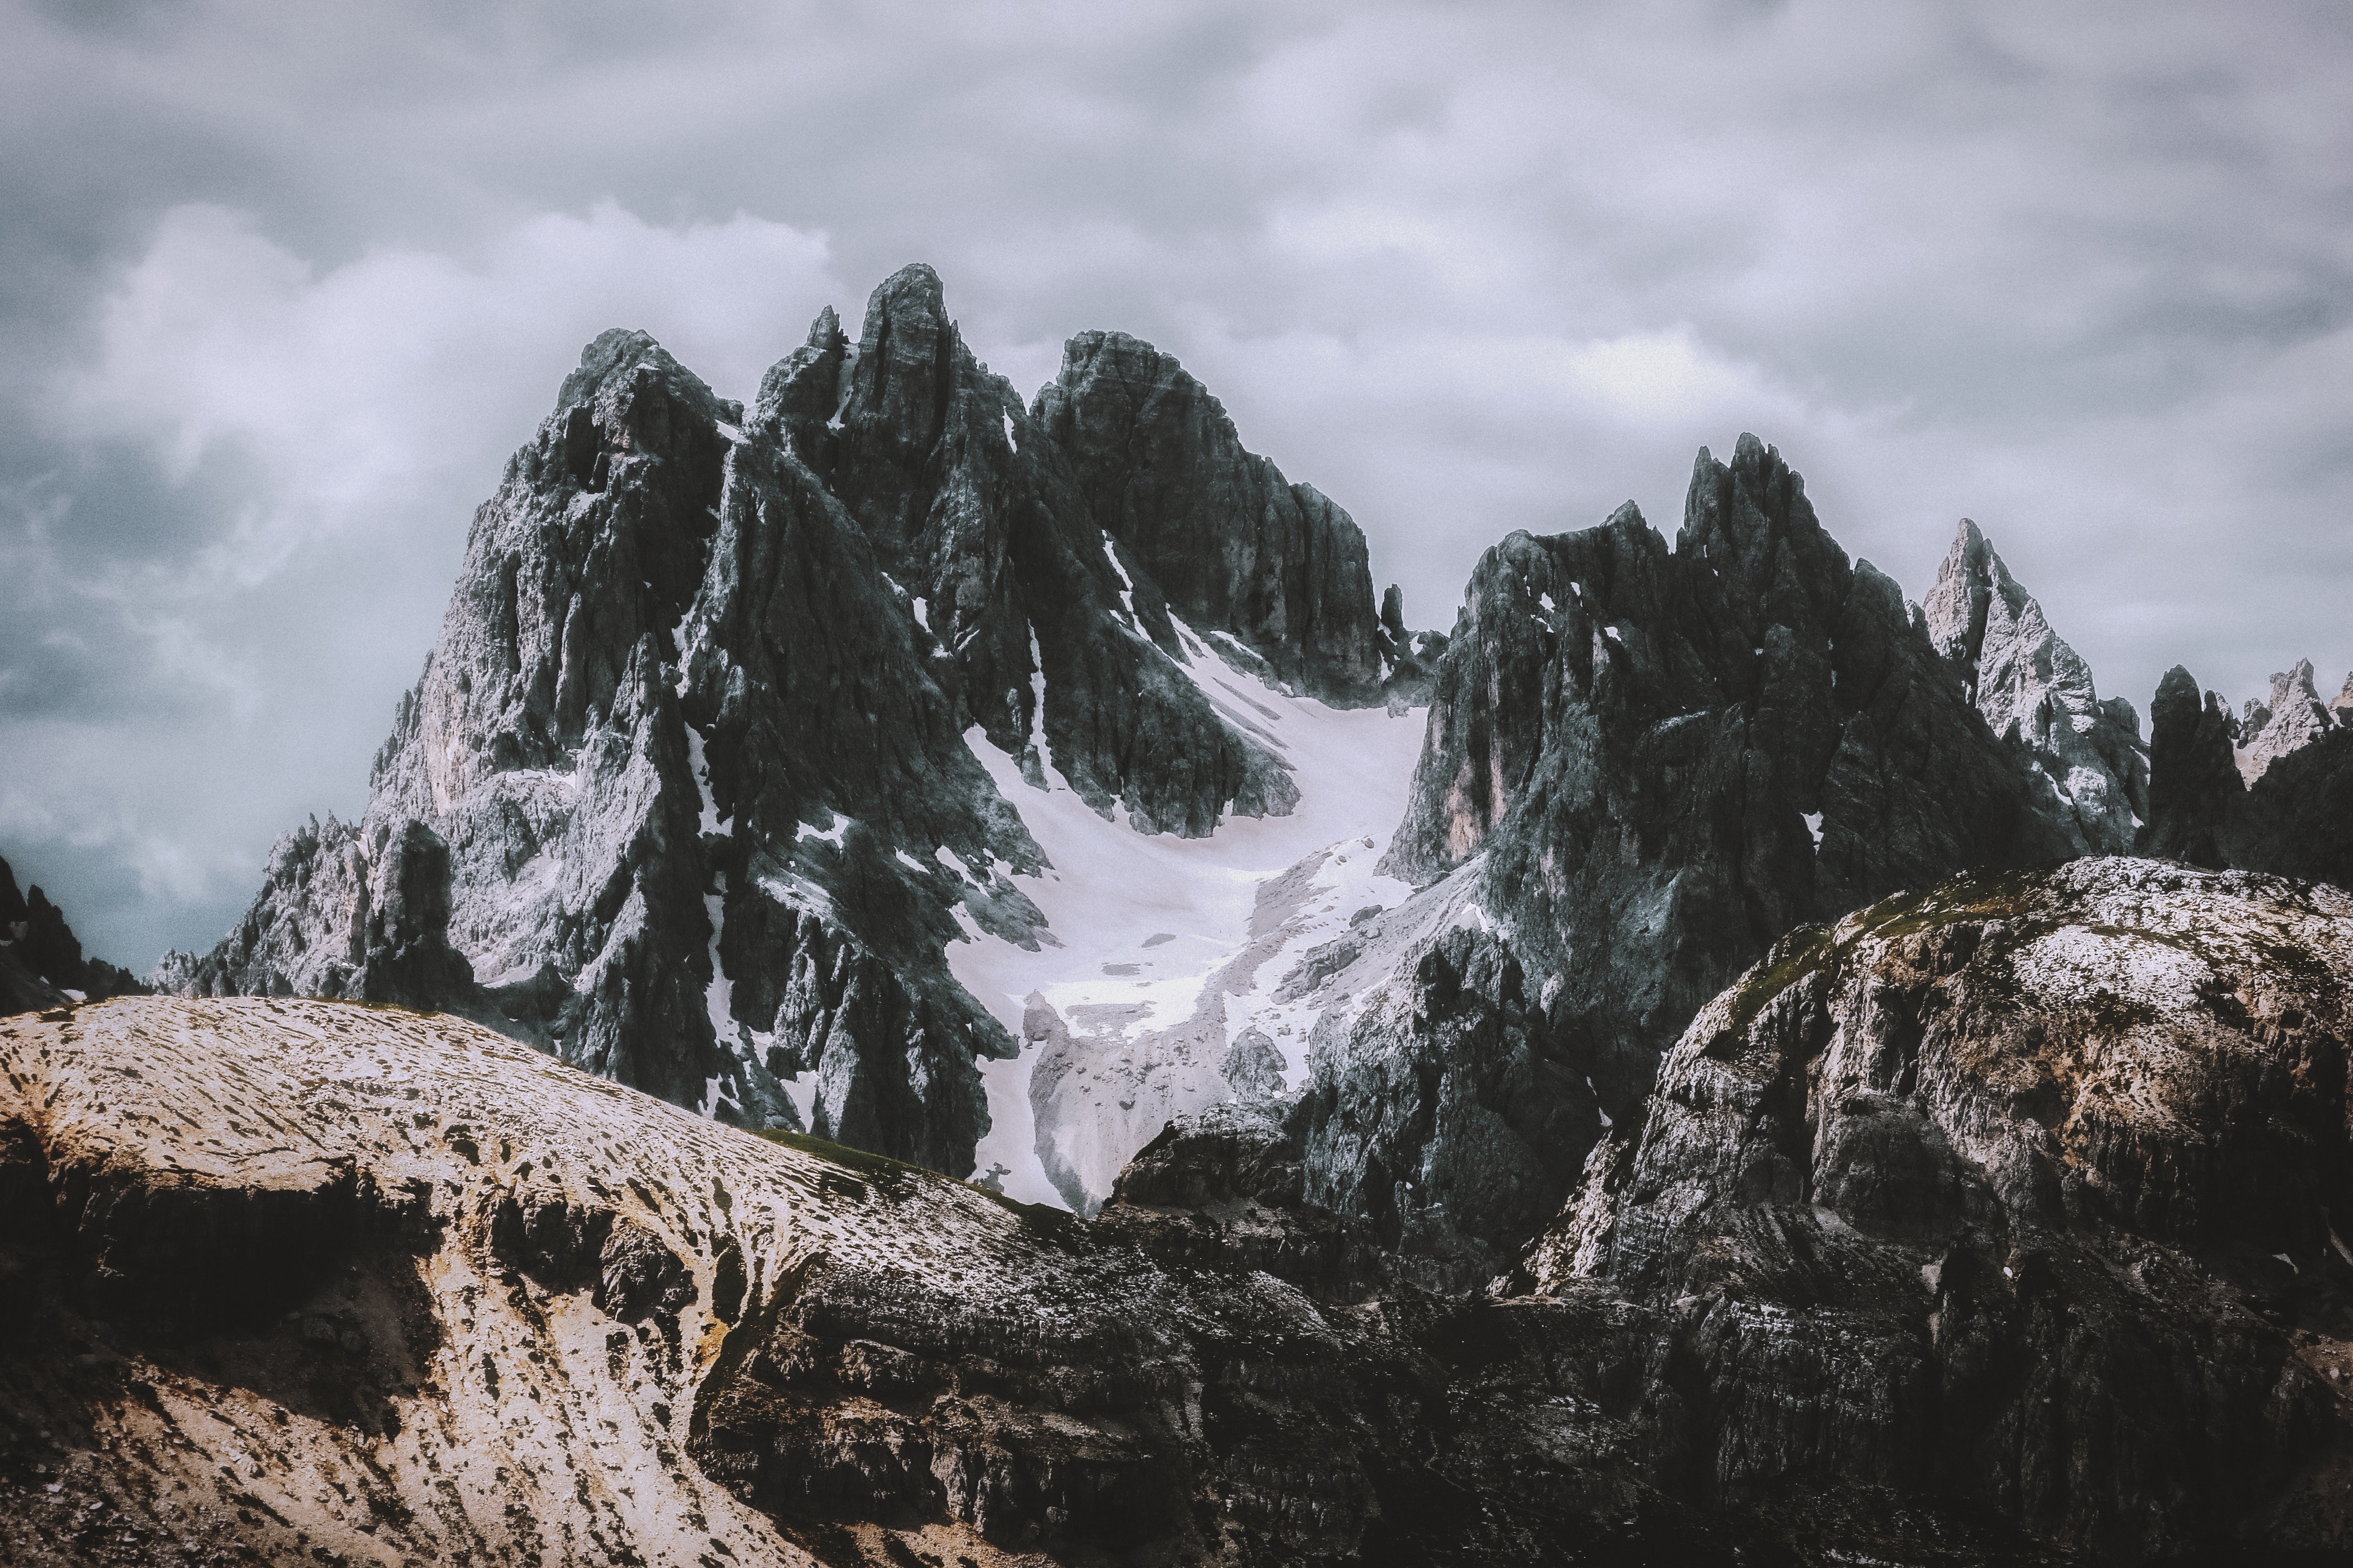
mountainous landforms, mountain, mountain range, rock, sky, alps, massif, wilderness, cloud, ridge, tree, summit, outcrop, geology, formation, ar te, national park, hill, photography, geological phenomenon, landscape, plant, black and white, terrain, batholith